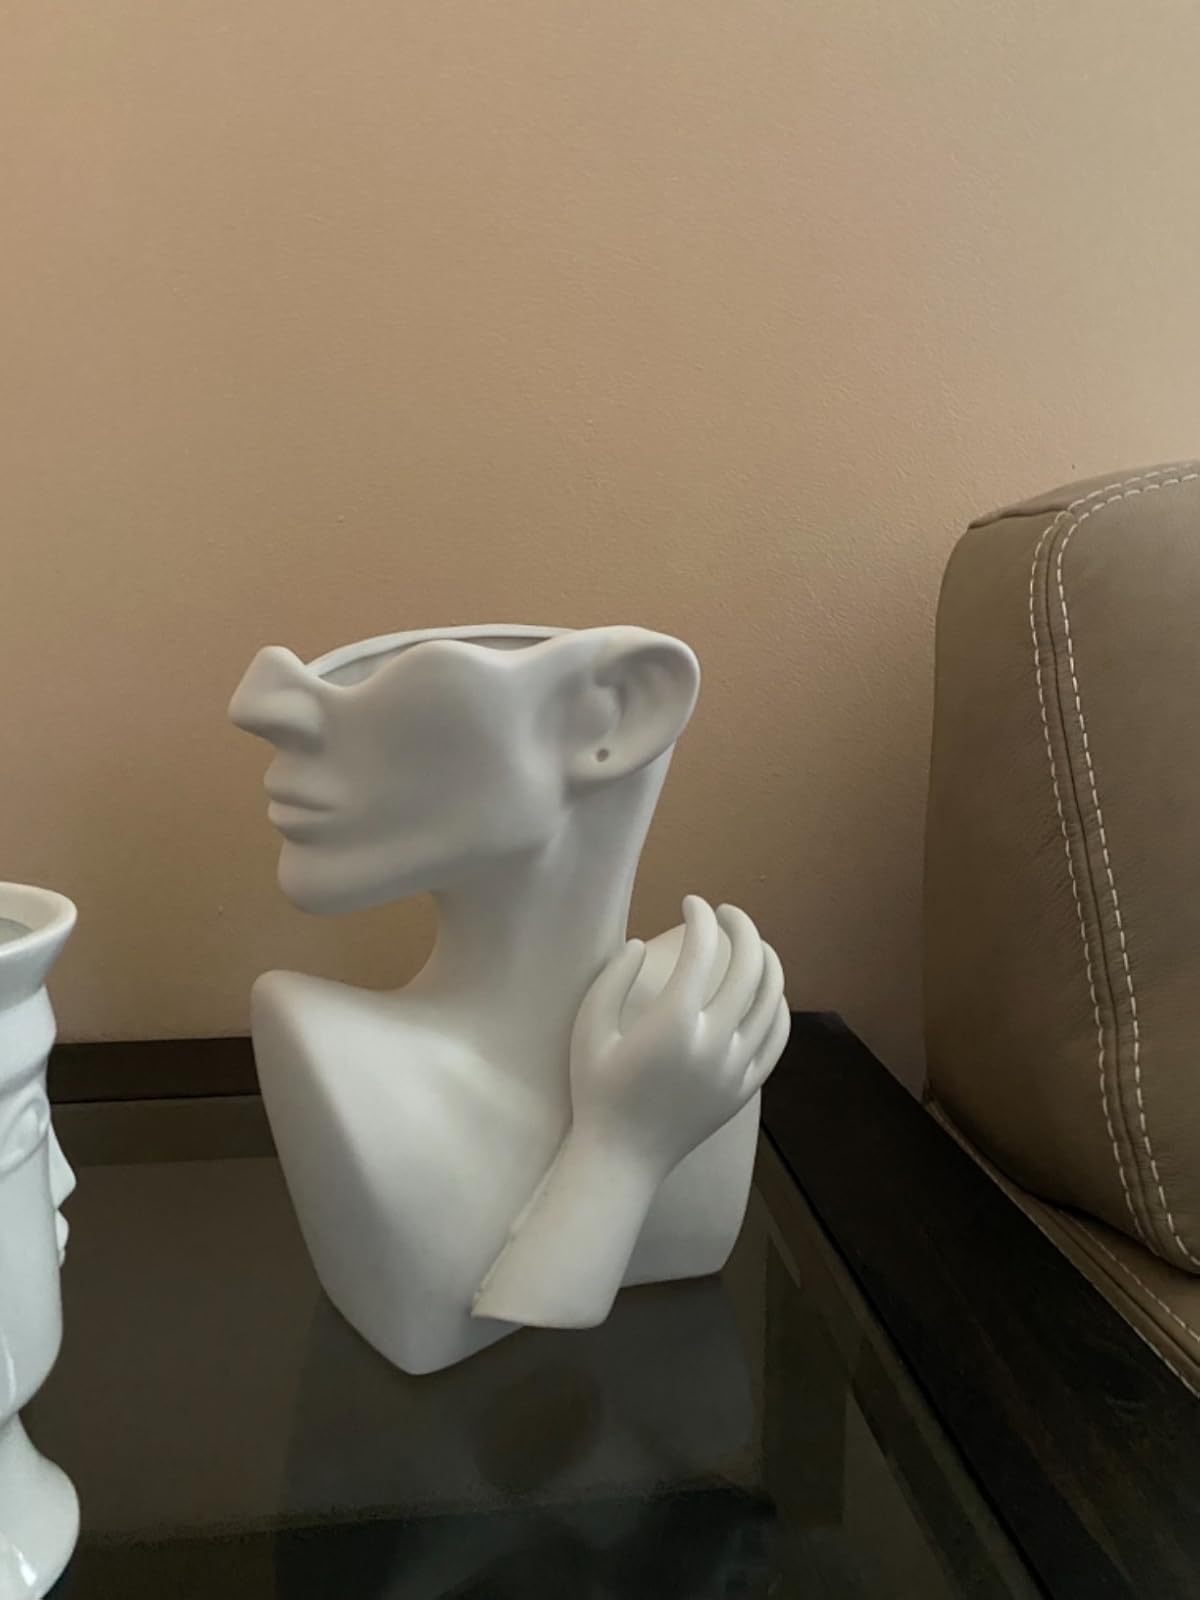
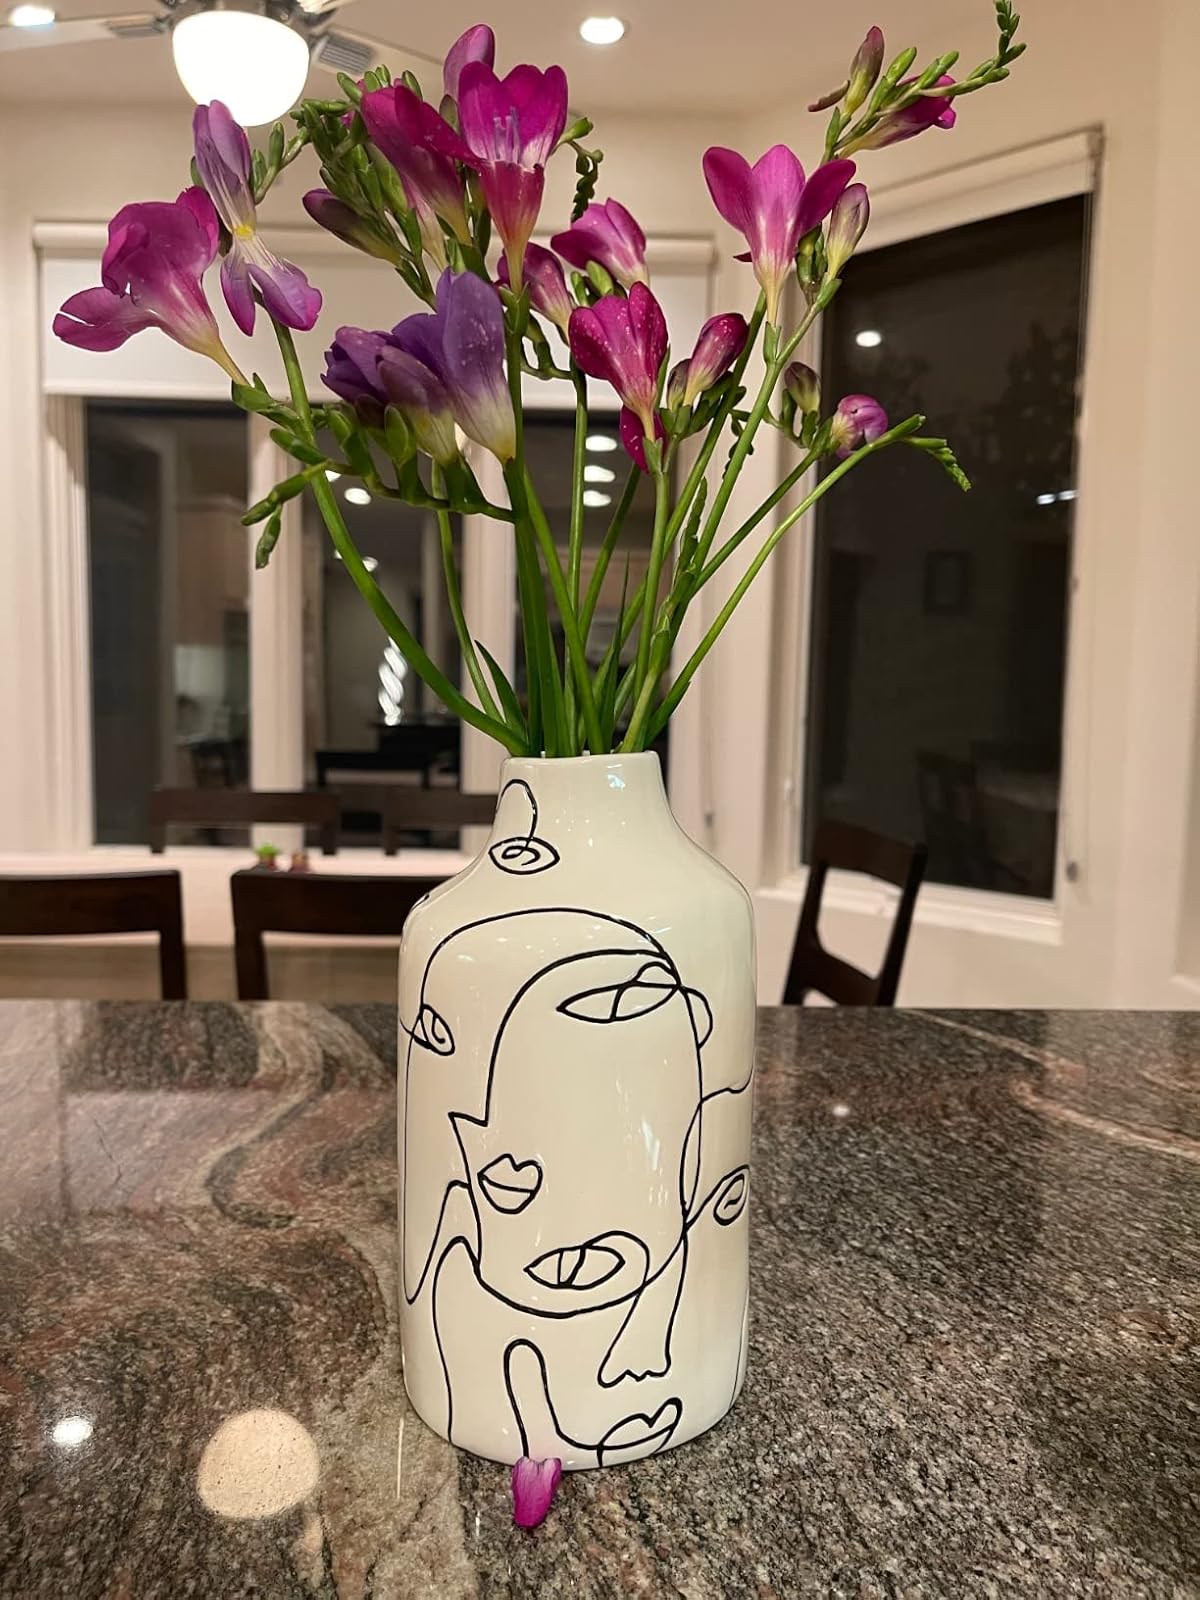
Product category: vase
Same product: no